The Island House

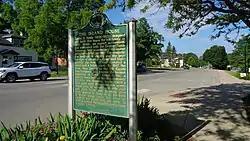
State historic marker along River Street

In 1949, the property was converted for use as a library within the Elk Rapids District Library. The library system is used to serve the residents of the village and the surrounding townships of Elk Rapids, Milton, and Torch Lake.